Robert DeLong

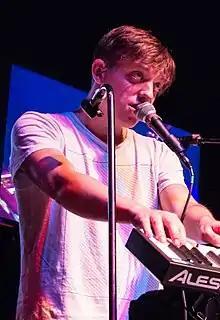
Robert DeLong performing at CD102.5 Day 2015

Robert Charles Edward DeLong (born February 18, 1986) is an American electronic musician from Bothell, Washington and currently residing in Los Angeles, California. With a background in percussion and influences from a number of indie rock bands, DeLong's primary genres include house, dubstep, and moombahton. He has released three full-length albums on Glassnote Records: "Just Movement" in January 2013, "In the Cards" in September 2015, and "Walk Like Me" in November 2021. His fourth studio album, "Playlist of Doom", was released in September 2024.